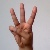
The image shows a hand gesture representing the letter 'W' in Indian Sign Language.